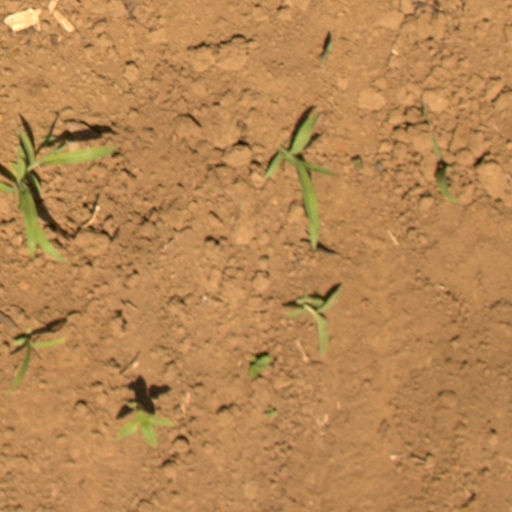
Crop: Jerusalem artichoke